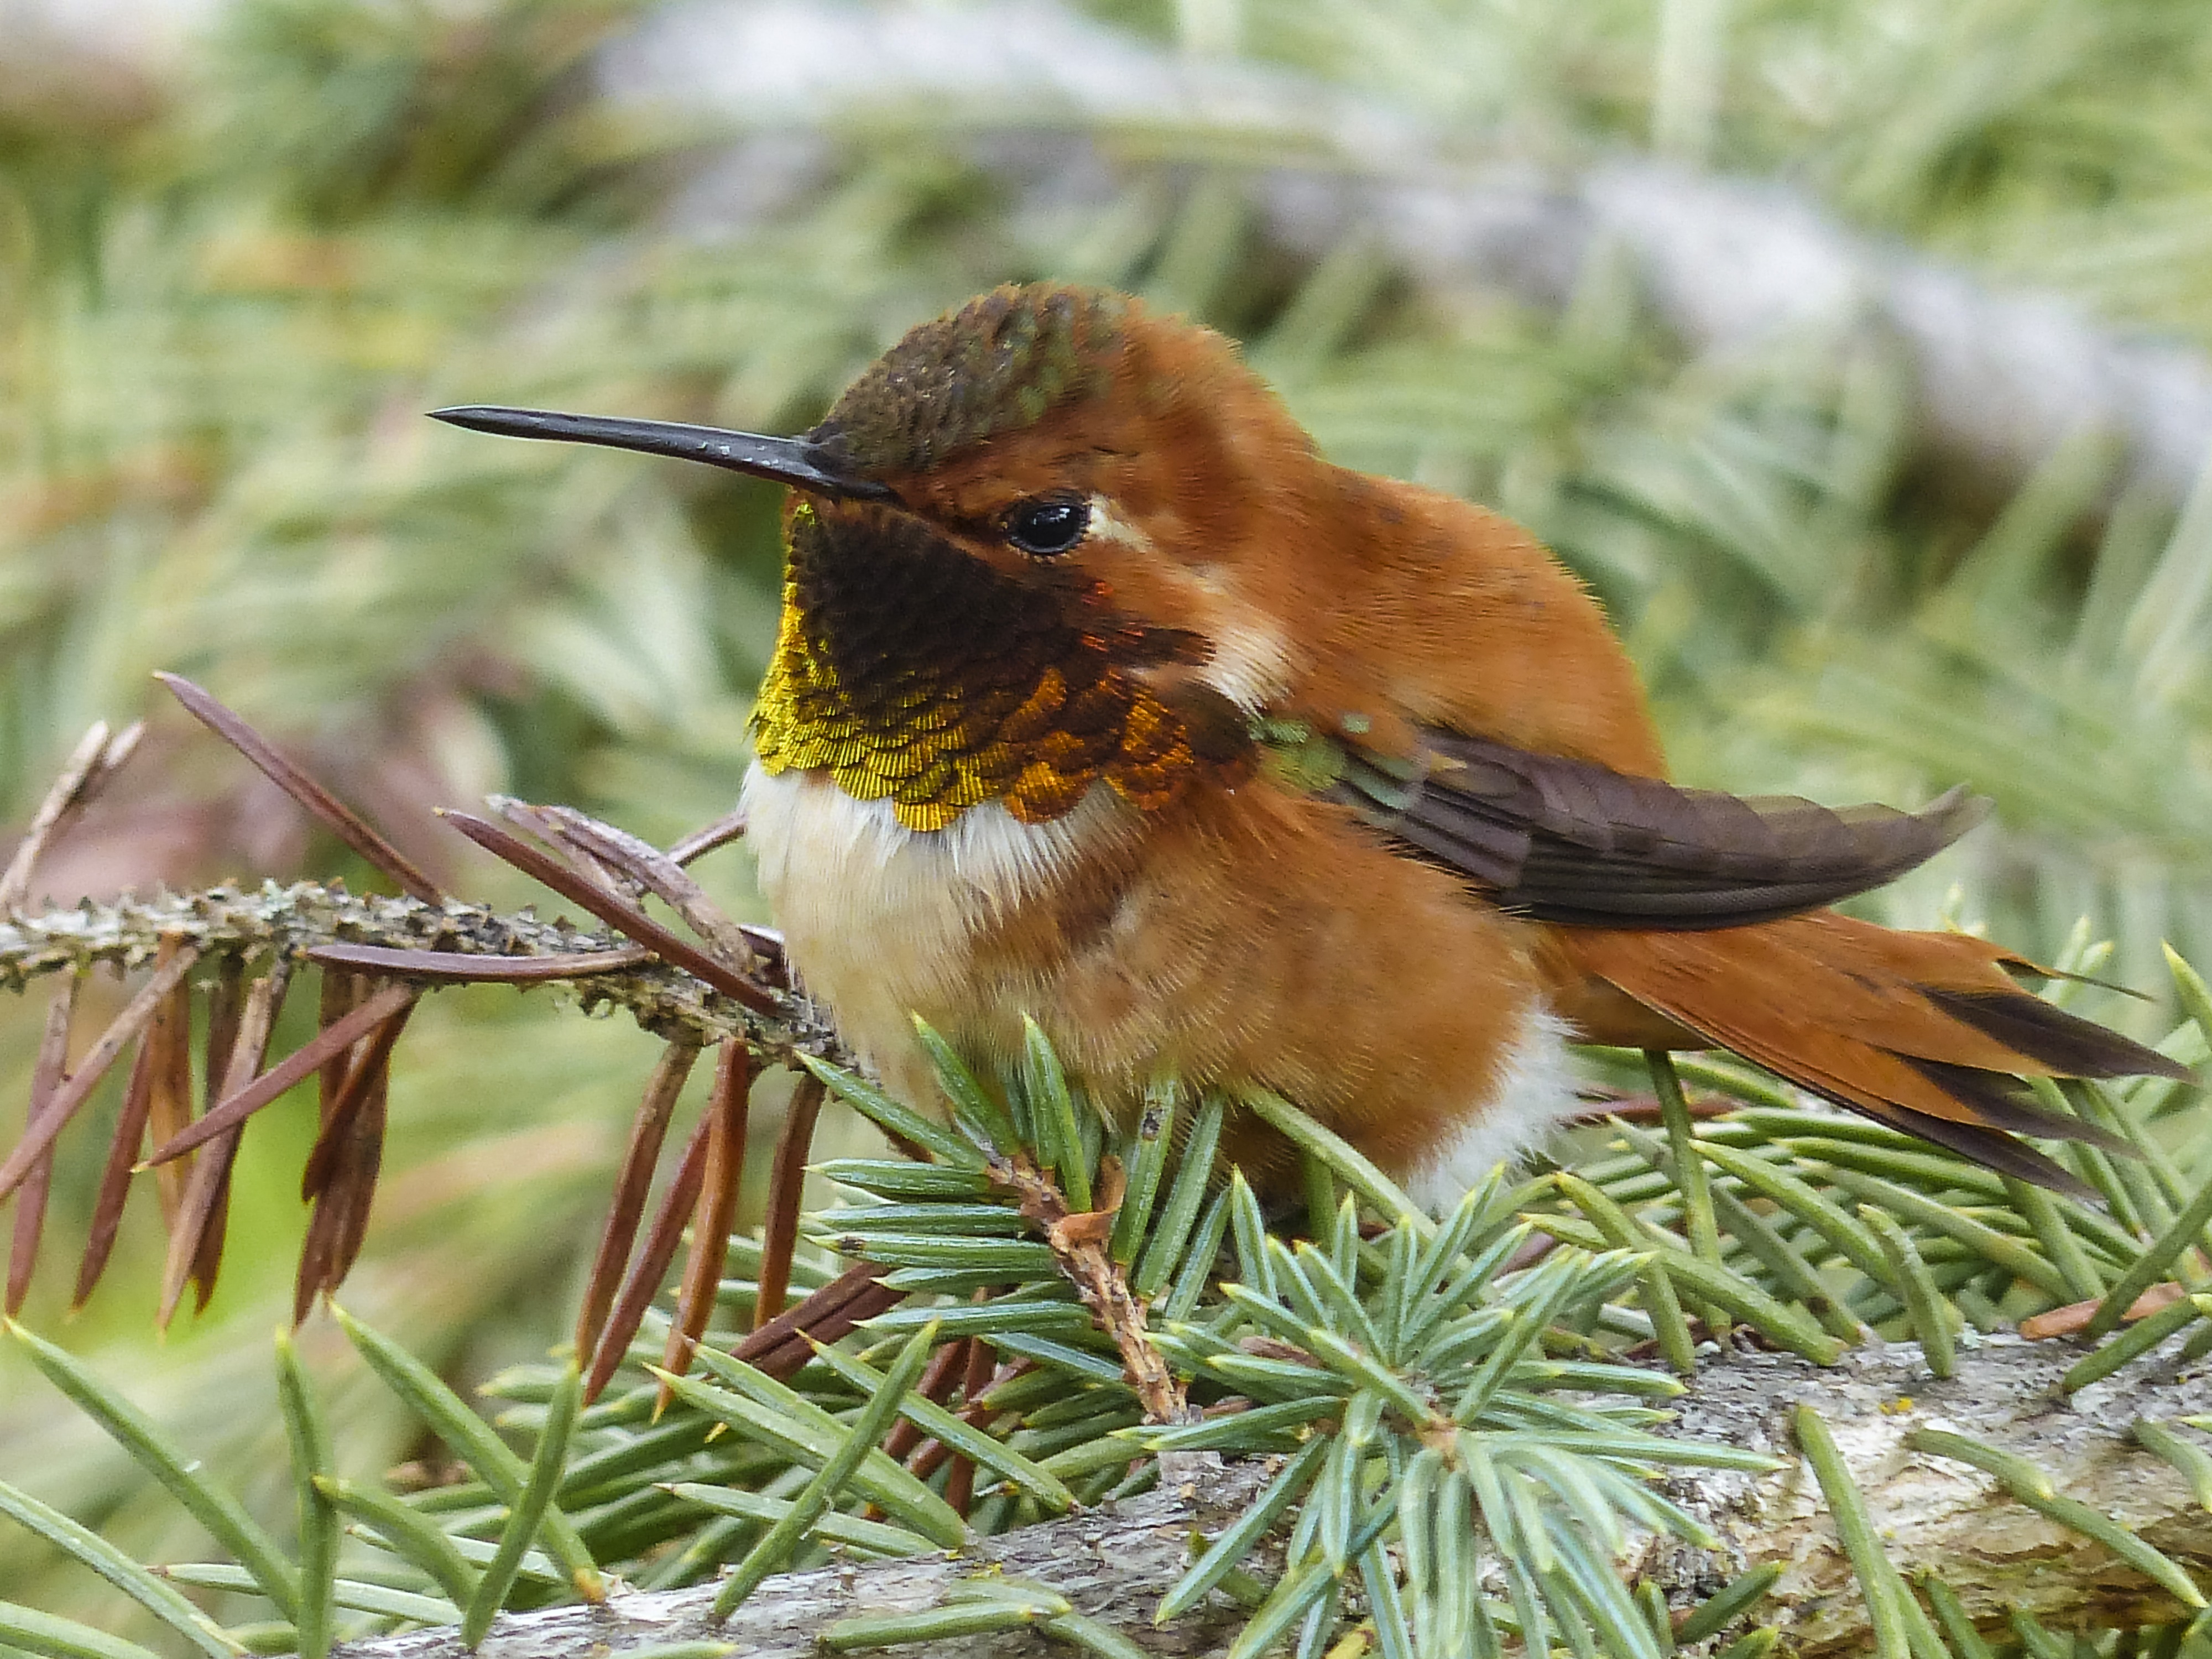
nature, branch, bird, male, wildlife, spring, beak, sitting, hummingbird, colorful, robin, season, fauna, wild life, vertebrate, beautiful, feathered, finch, colibri, watching, old world flycatcher, perching bird, nightingale, european robin, light weight, allens hummingbird, selasphorus sasin